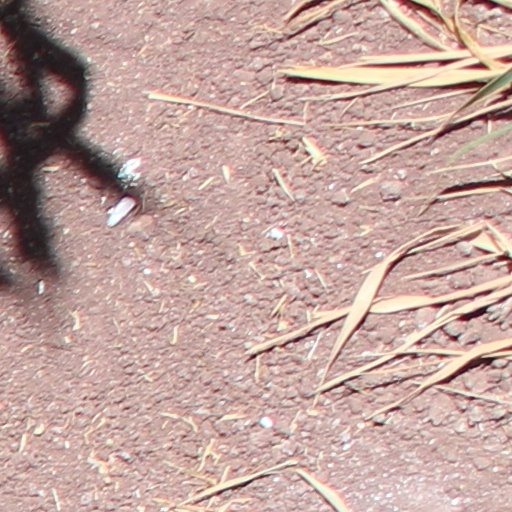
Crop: wheat